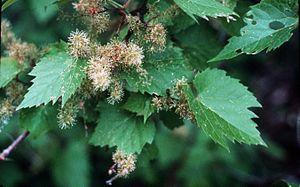
La vigne des rivages est une espèce d'arbrisseaux sarmenteux de la famille des Vitaceae. Elle est cultivée pour ses fruits en grappes. Elle peut atteindre des grandes hauteurs de 10 à 20 m grâce à ses longs rameaux. C'est la vigne américaine dont la distribution géographique est la plus étendue, on la trouve aussi bien au sud du Canada qu'en Oklahoma et en Arkansas.